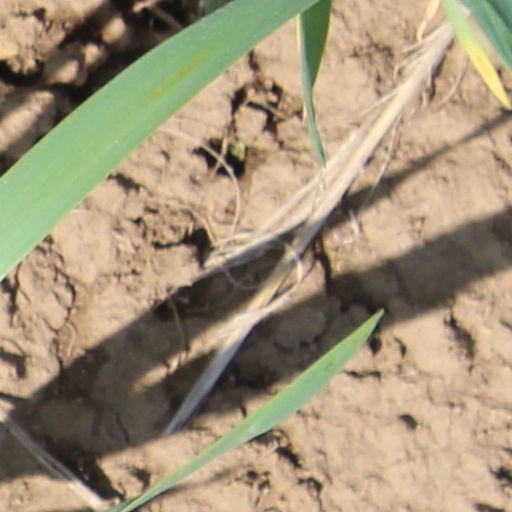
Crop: wheat